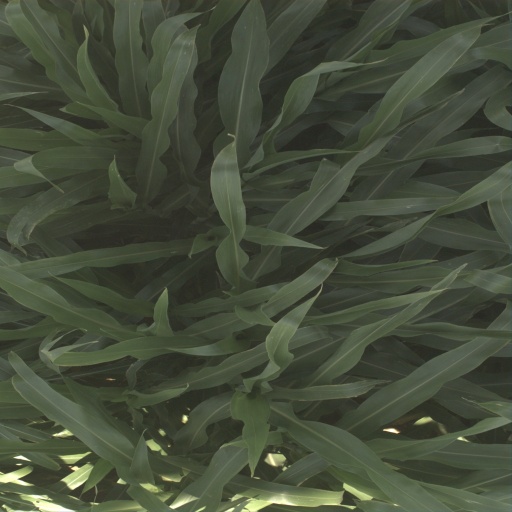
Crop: sorghum